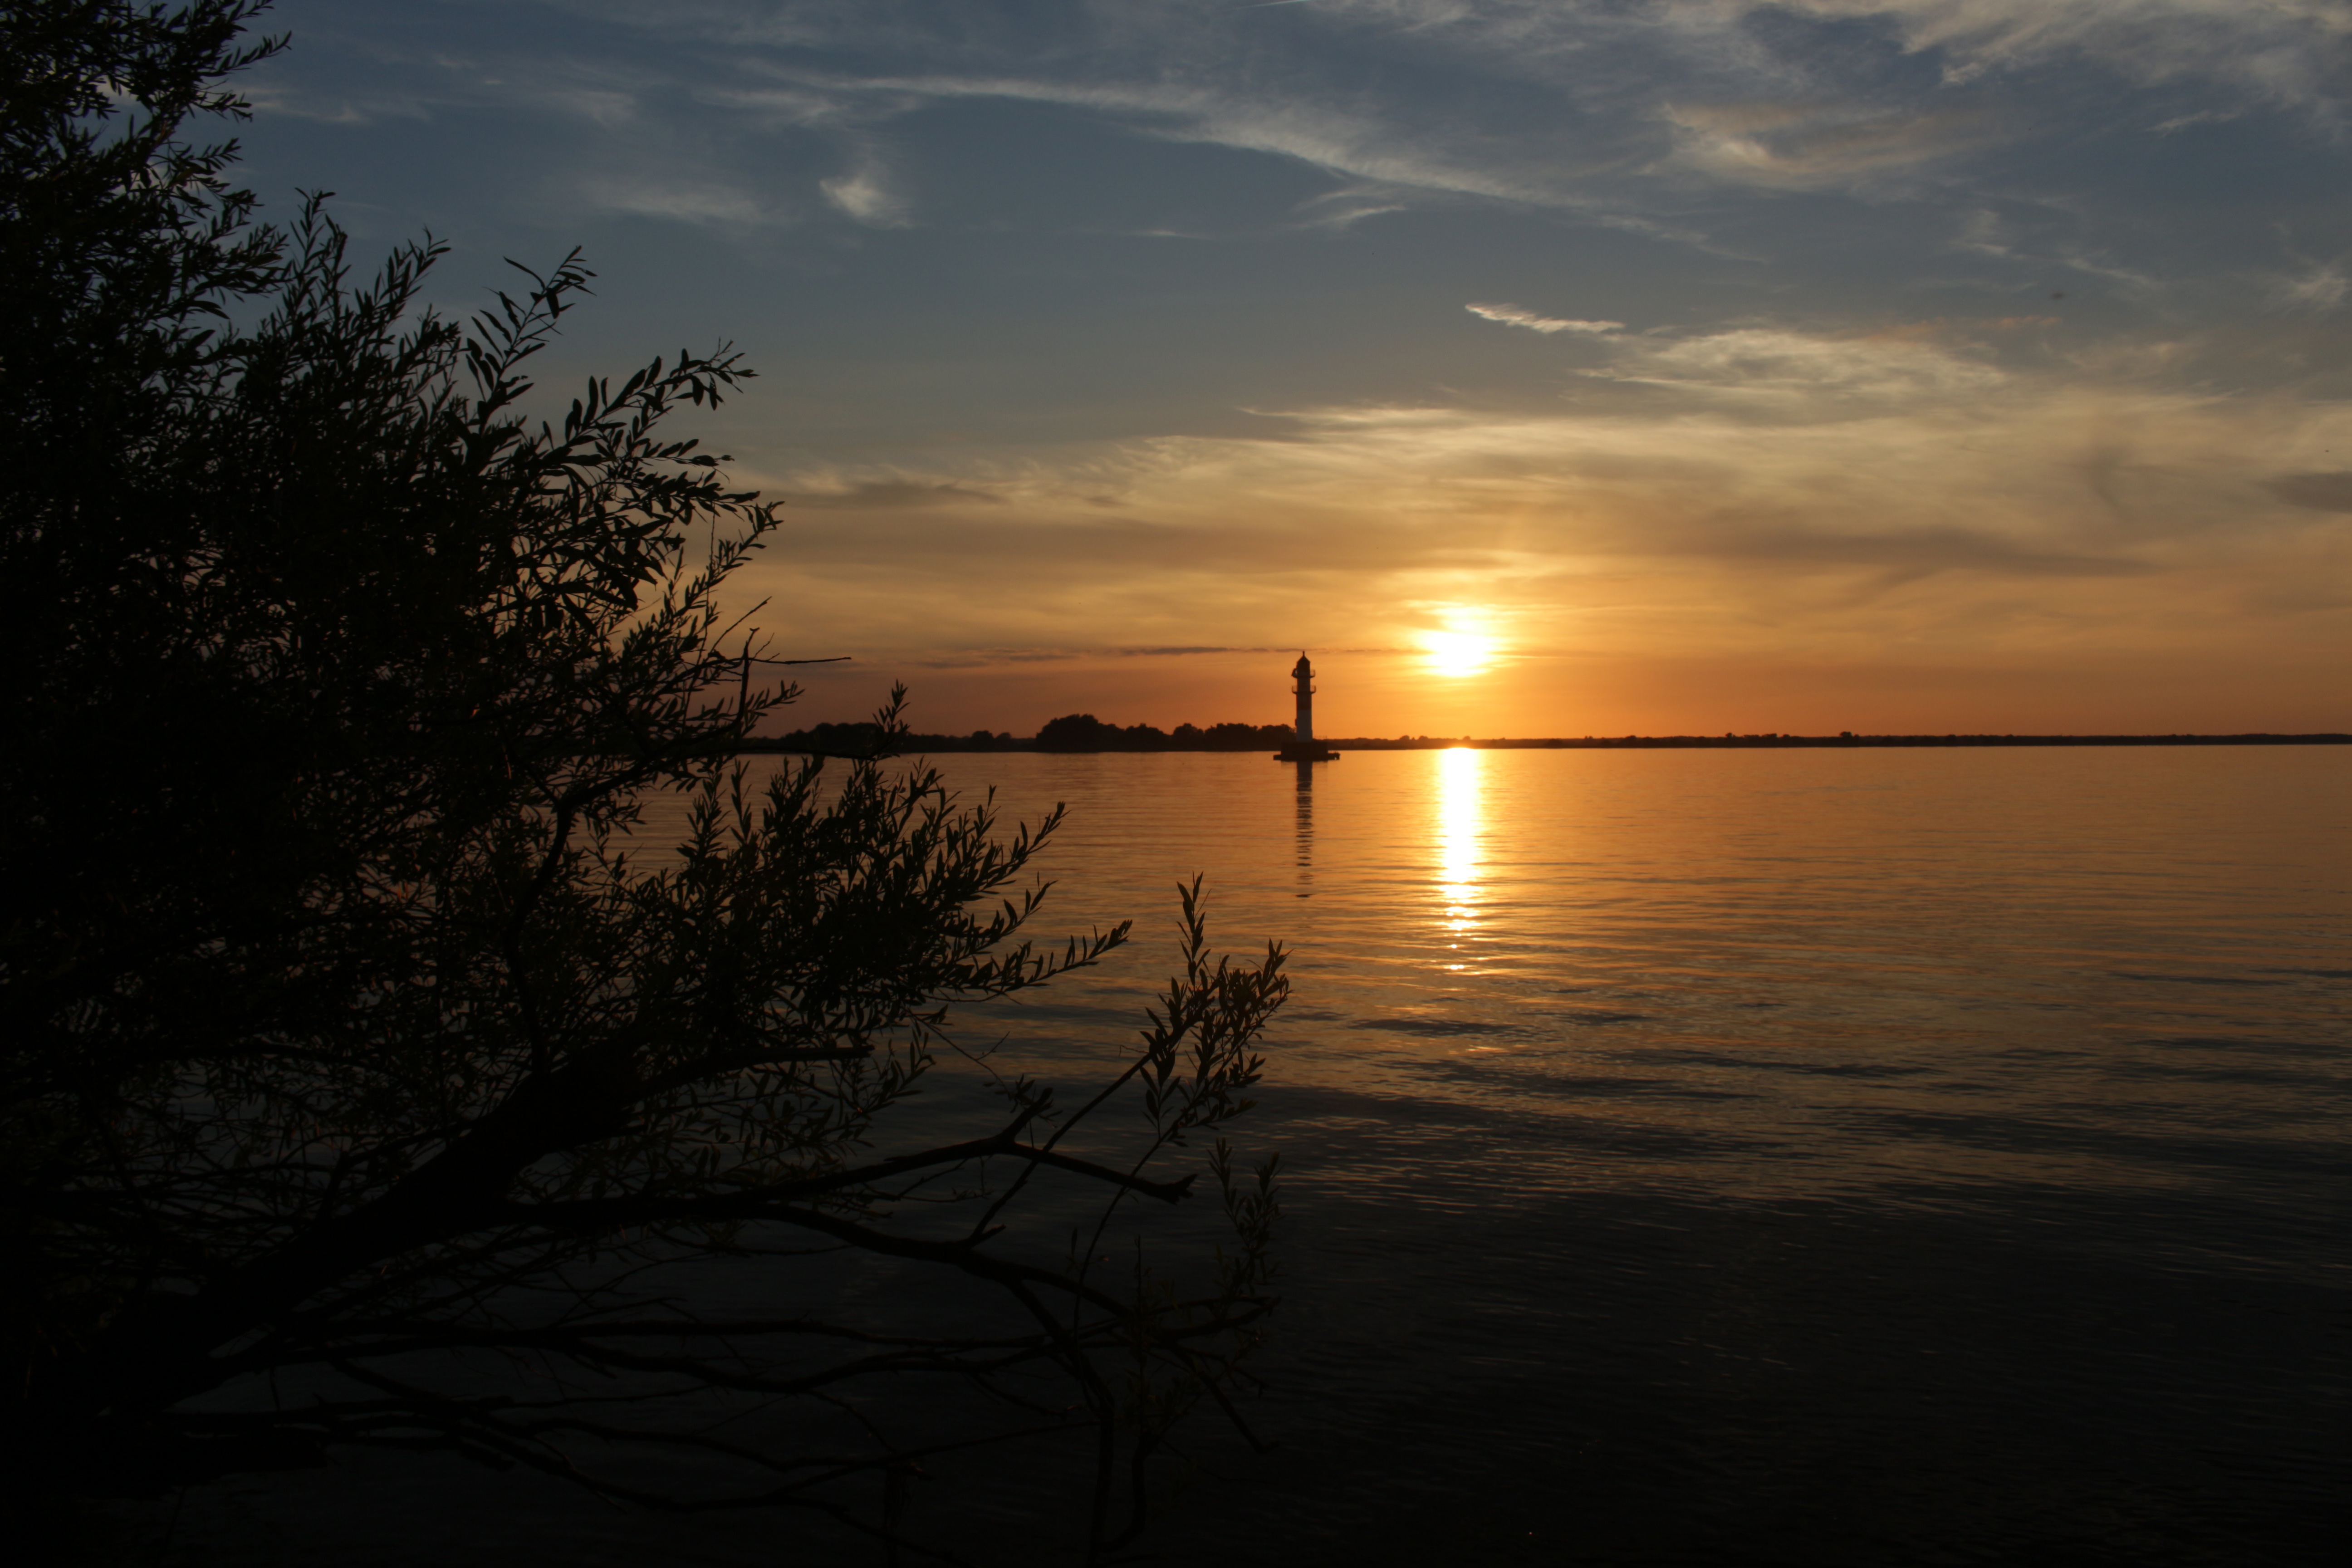
beach, landscape, sea, coast, water, nature, ocean, horizon, cloud, sky, sun, sunrise, sunset, sunlight, morning, dawn, river, summer, dusk, evening, lantern, reflection, poland, afterglow, the river odra, atmospheric phenomenon